Kirby Morrow

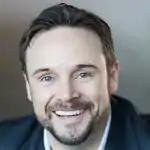
Morrow in 2008

Kirby Robert Morrow (August 28, 1973 – November 18, 2020) was a Canadian actor, comedian and writer. In animation, he was known as the voice of Miroku from "InuYasha", its four movies, and "", Van Fanel from the Ocean dub of "Escaflowne", Cyclops from "", Jay from "Class of the Titans", Teru Mikami from "Death Note", Trowa Barton from "Mobile Suit Gundam Wing", Rey Za Burrel from "Mobile Suit Gundam SEED Destiny", Ryo Takatsuki from "Project ARMS", Goku from Ocean's dub of "Dragon Ball Z" (from Episode 160 onwards), Hot Shot from "" and his main role as Cole from "" until . On camera, he was known for the recurring role of Captain Dave Kleinman from "Stargate Atlantis".